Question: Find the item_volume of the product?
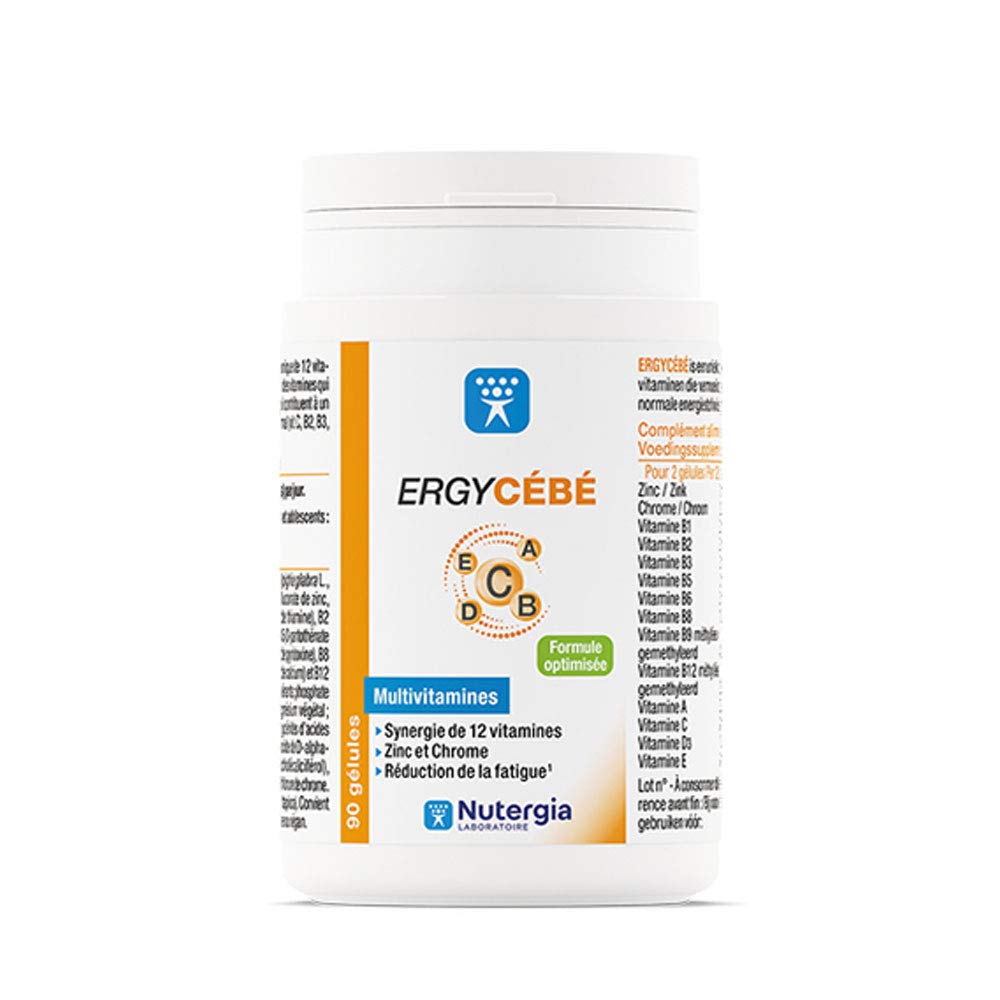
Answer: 12.0 millilitre